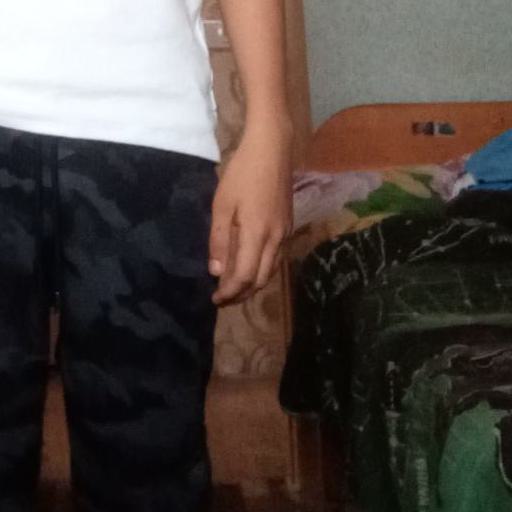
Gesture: no_gesture